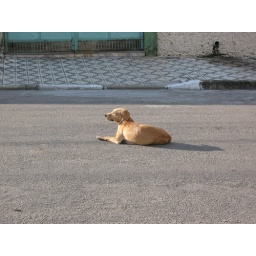
Some crazy dog with suicidal wishes that went to sleep in the middle of the road he is now awake